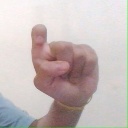
अक्षर: इ